John S. Grinalds

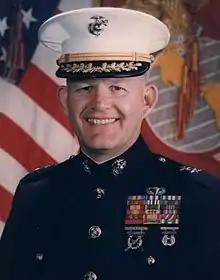

John Southy Grinalds is a retired United States Marine Corps major general who served as the 18th president of The Citadel.